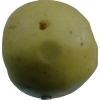
Label: Apple 13